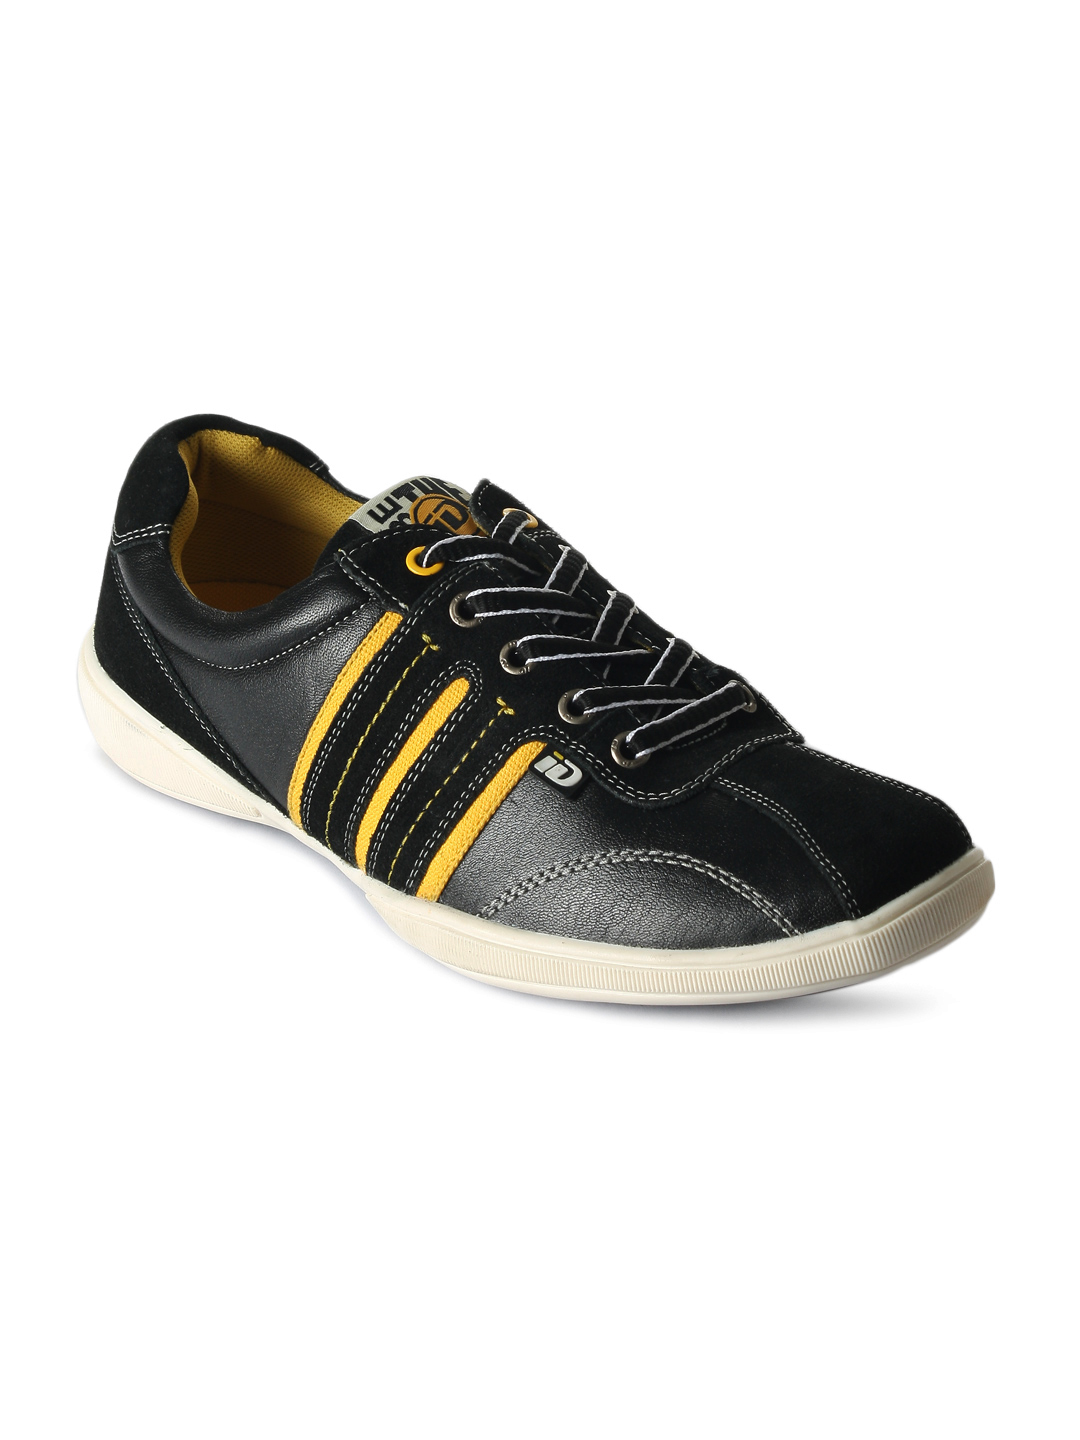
ID Men Black Shoes
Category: Footwear / Shoes / Casual Shoes
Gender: Men
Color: Black
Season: Fall 2012
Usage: Casual